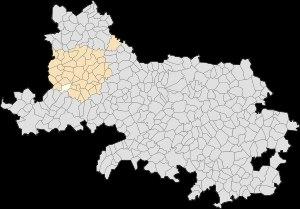
Flers est une commune française située dans le département du Pas-de-Calais en région Hauts-de-France.